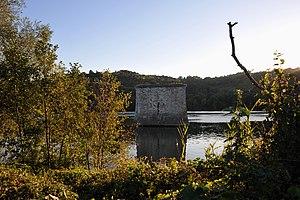
Vestige d'une des deux piles du viaduc sur la Seine de l'ancienne Ligne de Saint-Pierre-du-Vauvray aux Andelys
La ligne de Saint-Pierre-du-Vauvray aux Andelys est une ancienne ligne de chemin de fer qui reliait Saint-Pierre-du-Vauvray aux Andelys.